Linear amplifier

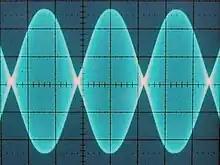
Linearity testing of a single-sideband transmitter

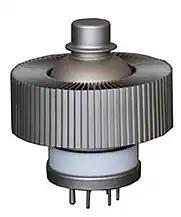
Power triode Eimac 3CX1500A7

A linear amplifier is an electronic circuit whose output is proportional to its input, but capable of delivering more power into a load. The term usually refers to a type of radio-frequency (RF) power amplifier, some of which have output power measured in kilowatts, and are used in amateur radio. Other types of linear amplifier are used in audio and laboratory equipment. Linearity refers to the ability of the amplifier to produce signals that are accurate copies of the input. A linear amplifier responds to different frequency components independently, and tends not to generate harmonic distortion or intermodulation distortion. No amplifier can provide perfect linearity however, because the amplifying devices—transistors or vacuum tubes—follow nonlinear transfer function and rely on circuitry techniques to reduce those effects. There are a number of amplifier classes providing various trade-offs between implementation cost, efficiency, and signal accuracy.